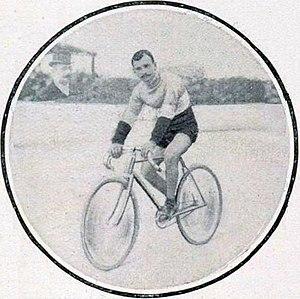
Gustave Garrigou, vainqueur de Milan-San Remo 1911 (sut bicyclette Alcyon).
Milan-San Remo ou Milan-Sanremo, surnommée « la Primavera » ou « La Classicissima » est une course cycliste sur route italienne qui se déroule entre Milan et Sanremo, près de la frontière française, en Italie nord-occidentale. Avec une distance totale de 298 km, elle est la plus longue course professionnelle d'un jour dans le cyclisme moderne. Elle est la première grande classique de la saison, ayant traditionnellement lieu le troisième samedi de mars. La première édition a lieu en 1907.